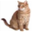
Label: cat